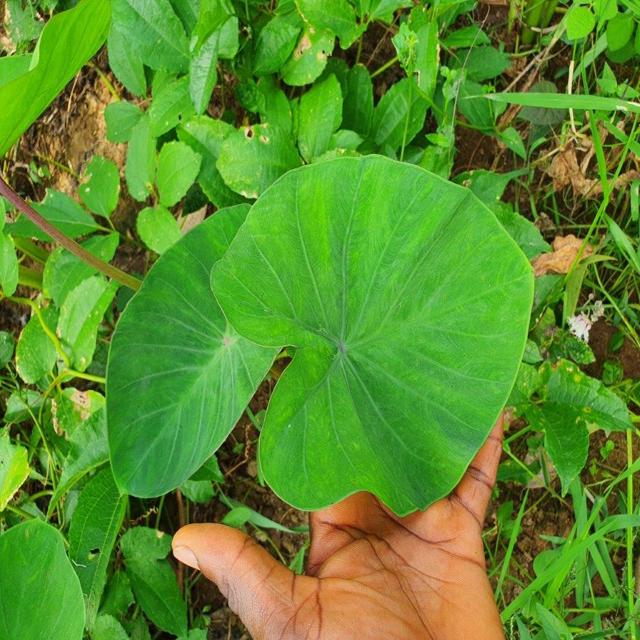
Label: Healthy